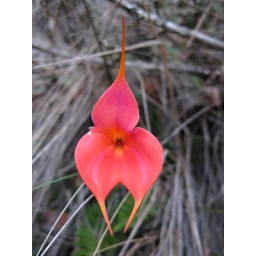
Orchid in cloud forest - Machu Picchu